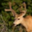
Label: deer